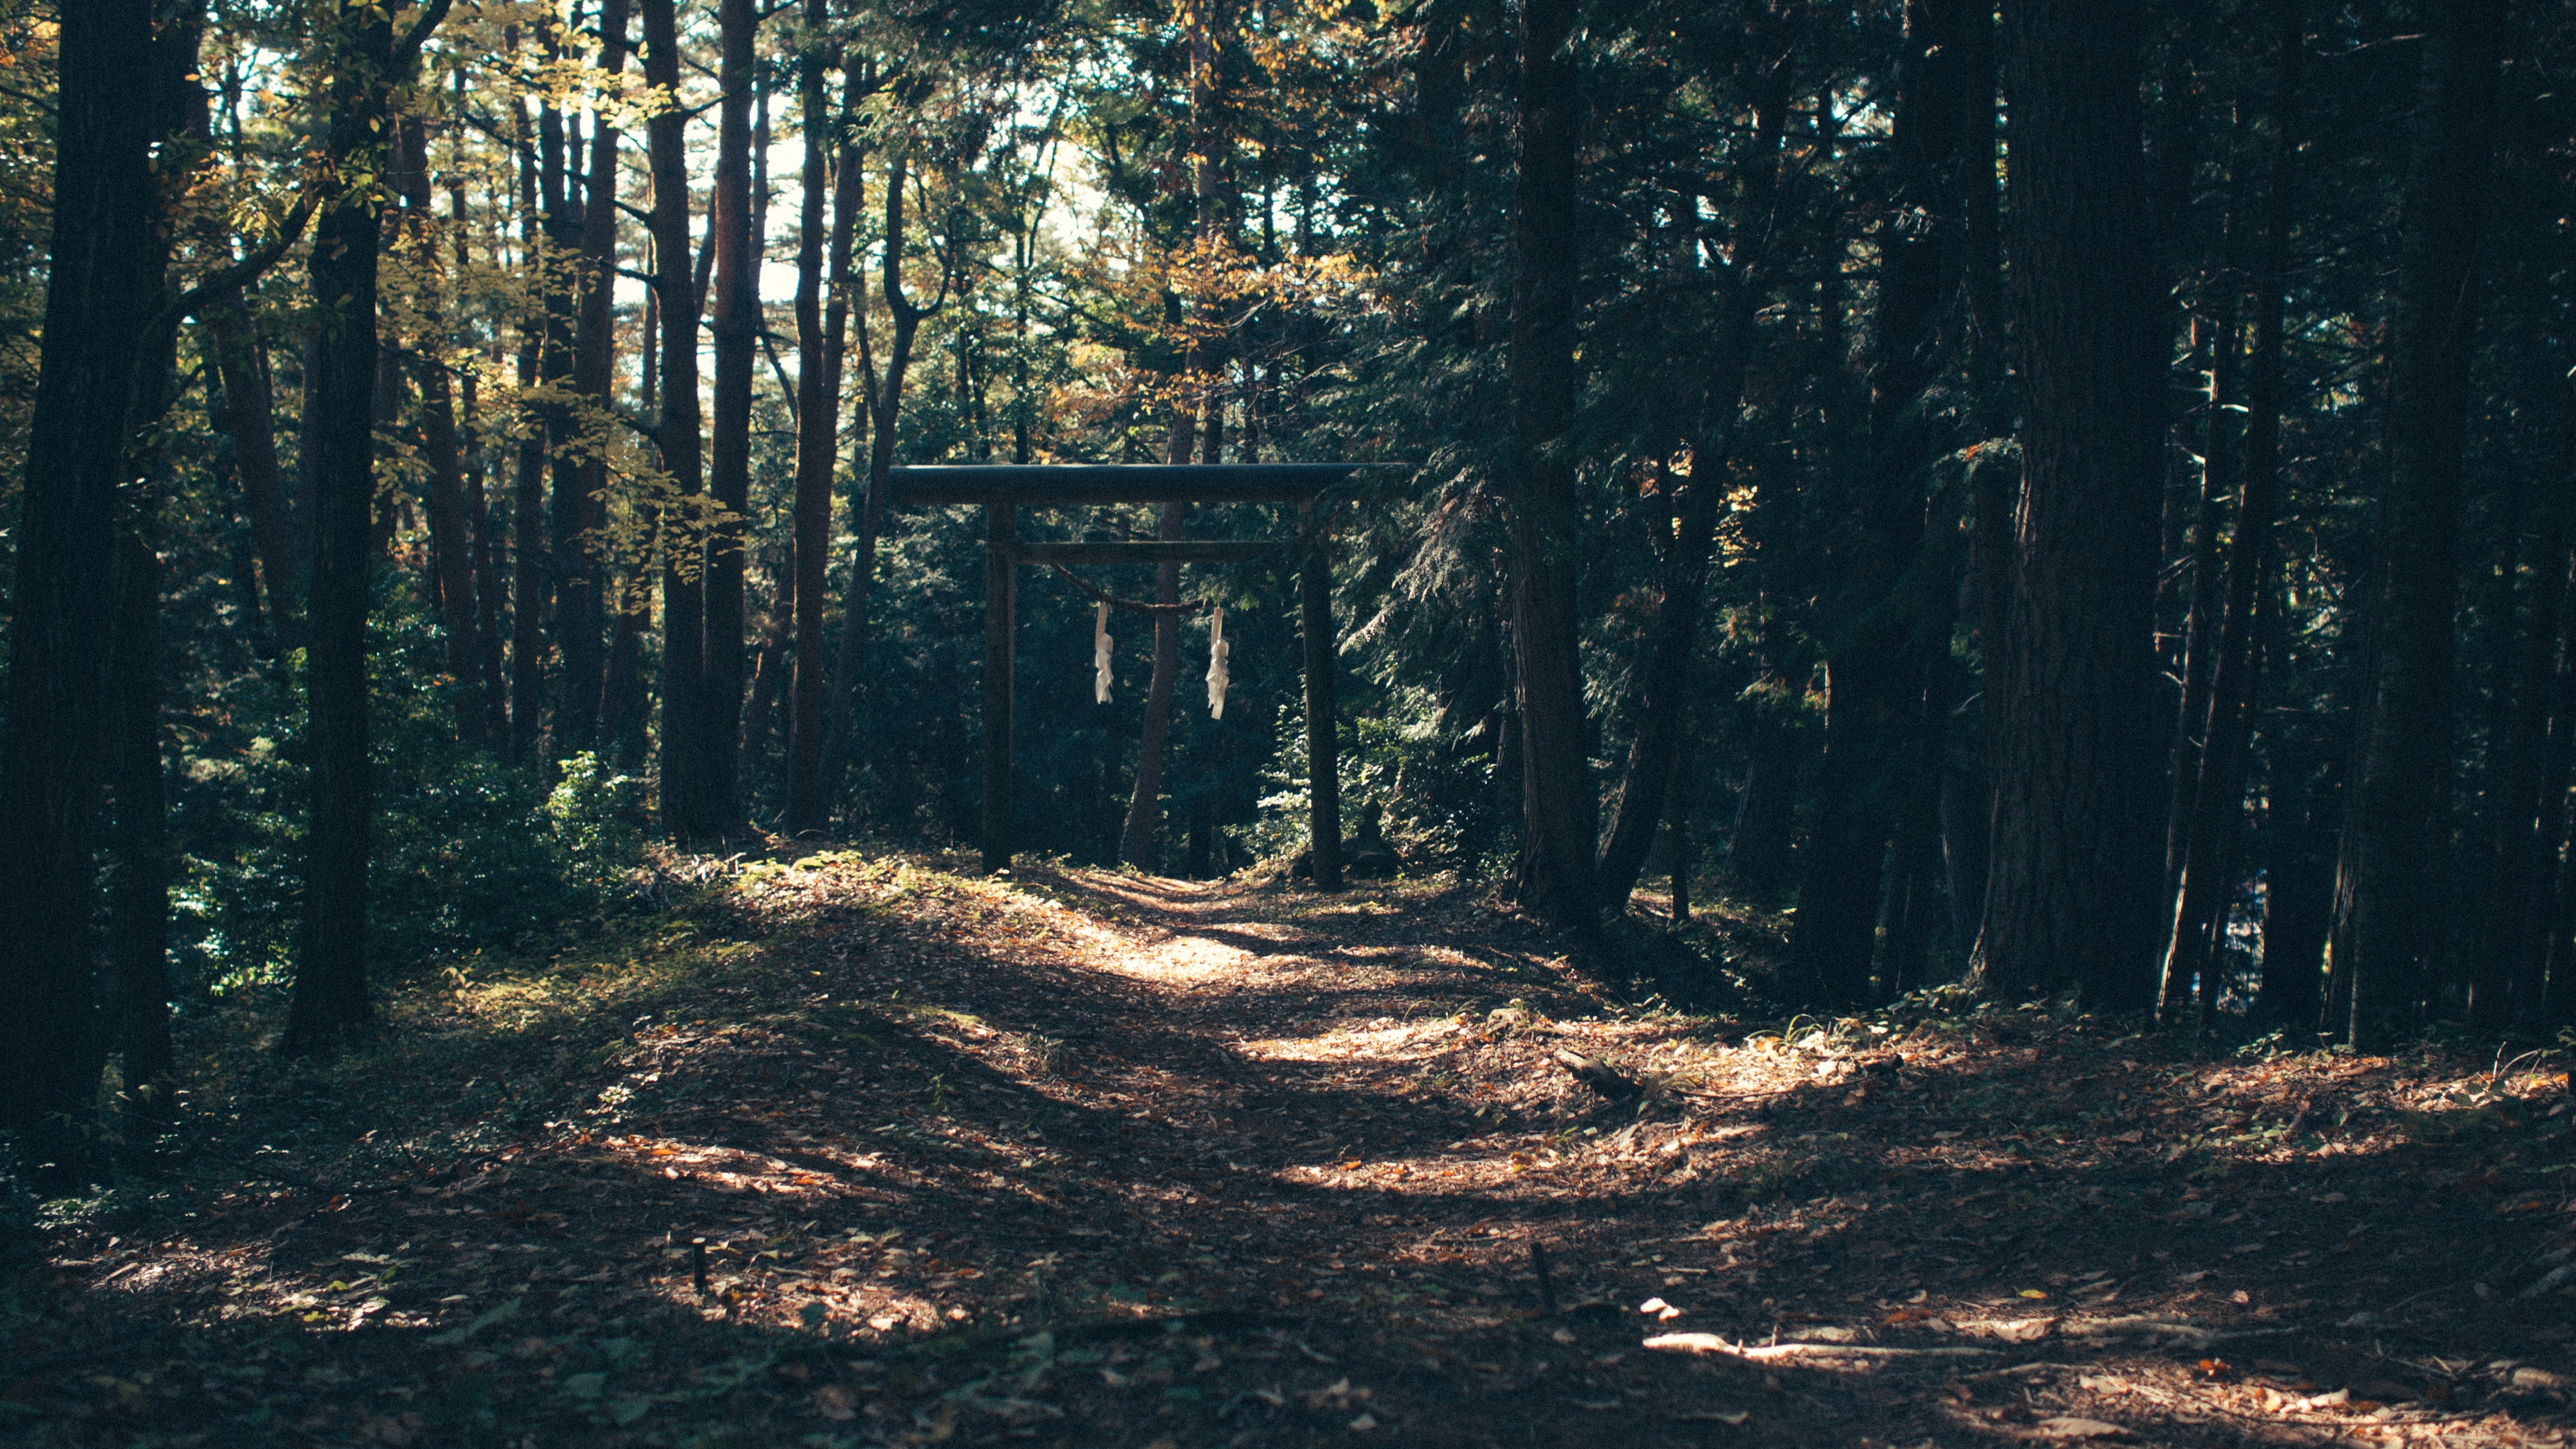
tree, nature, forest, path, pathway, wilderness, branch, light, plant, trail, sunlight, morning, leaf, walkway, environment, foliage, autumn, darkness, season, trees, woods, woodland, habitat, ecosystem, natural environment, atmospheric phenomenon, woody plant, temperate coniferous forest